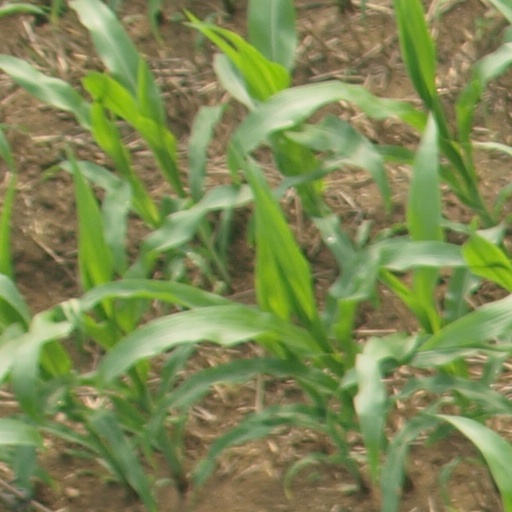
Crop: maize; corn